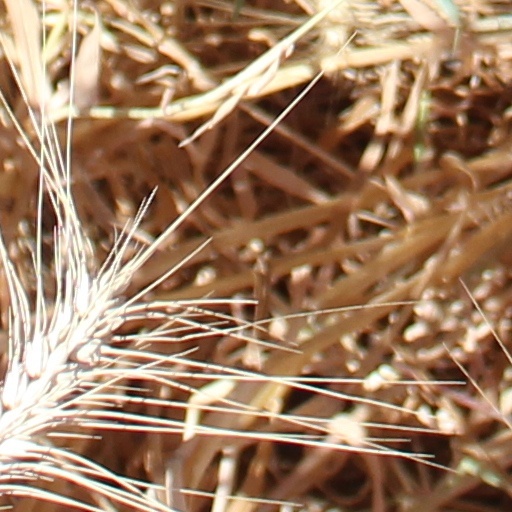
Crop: wheat